Independence Day (video game)

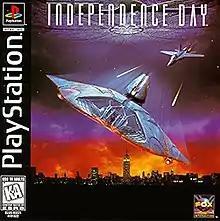
North American PlayStation cover art

Independence Day is a combat flight simulator video game based on the 1996 film of the same name. The game was developed by Radical Entertainment and published by Fox Interactive in North America and Electronic Arts internationally for Microsoft Windows, PlayStation and Sega Saturn.